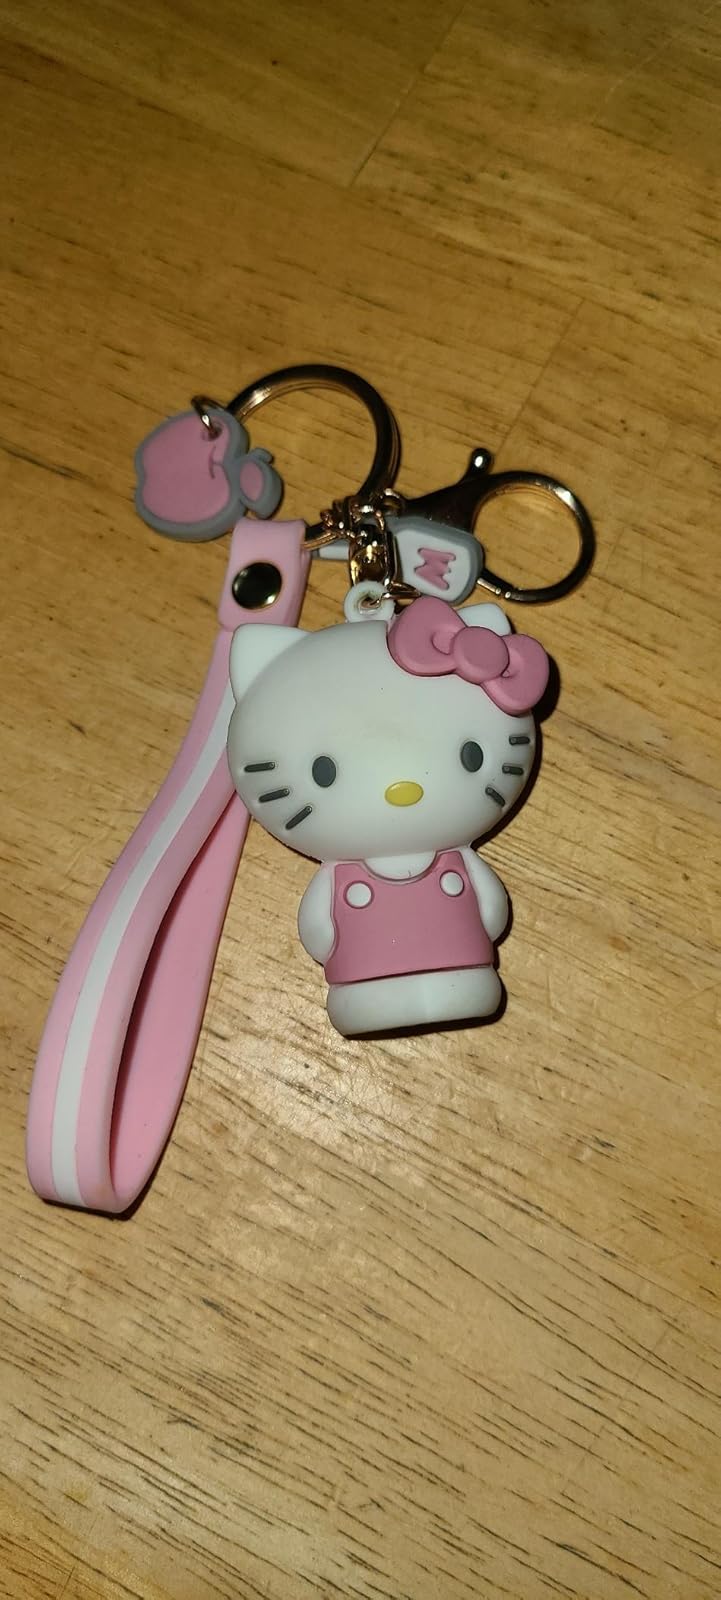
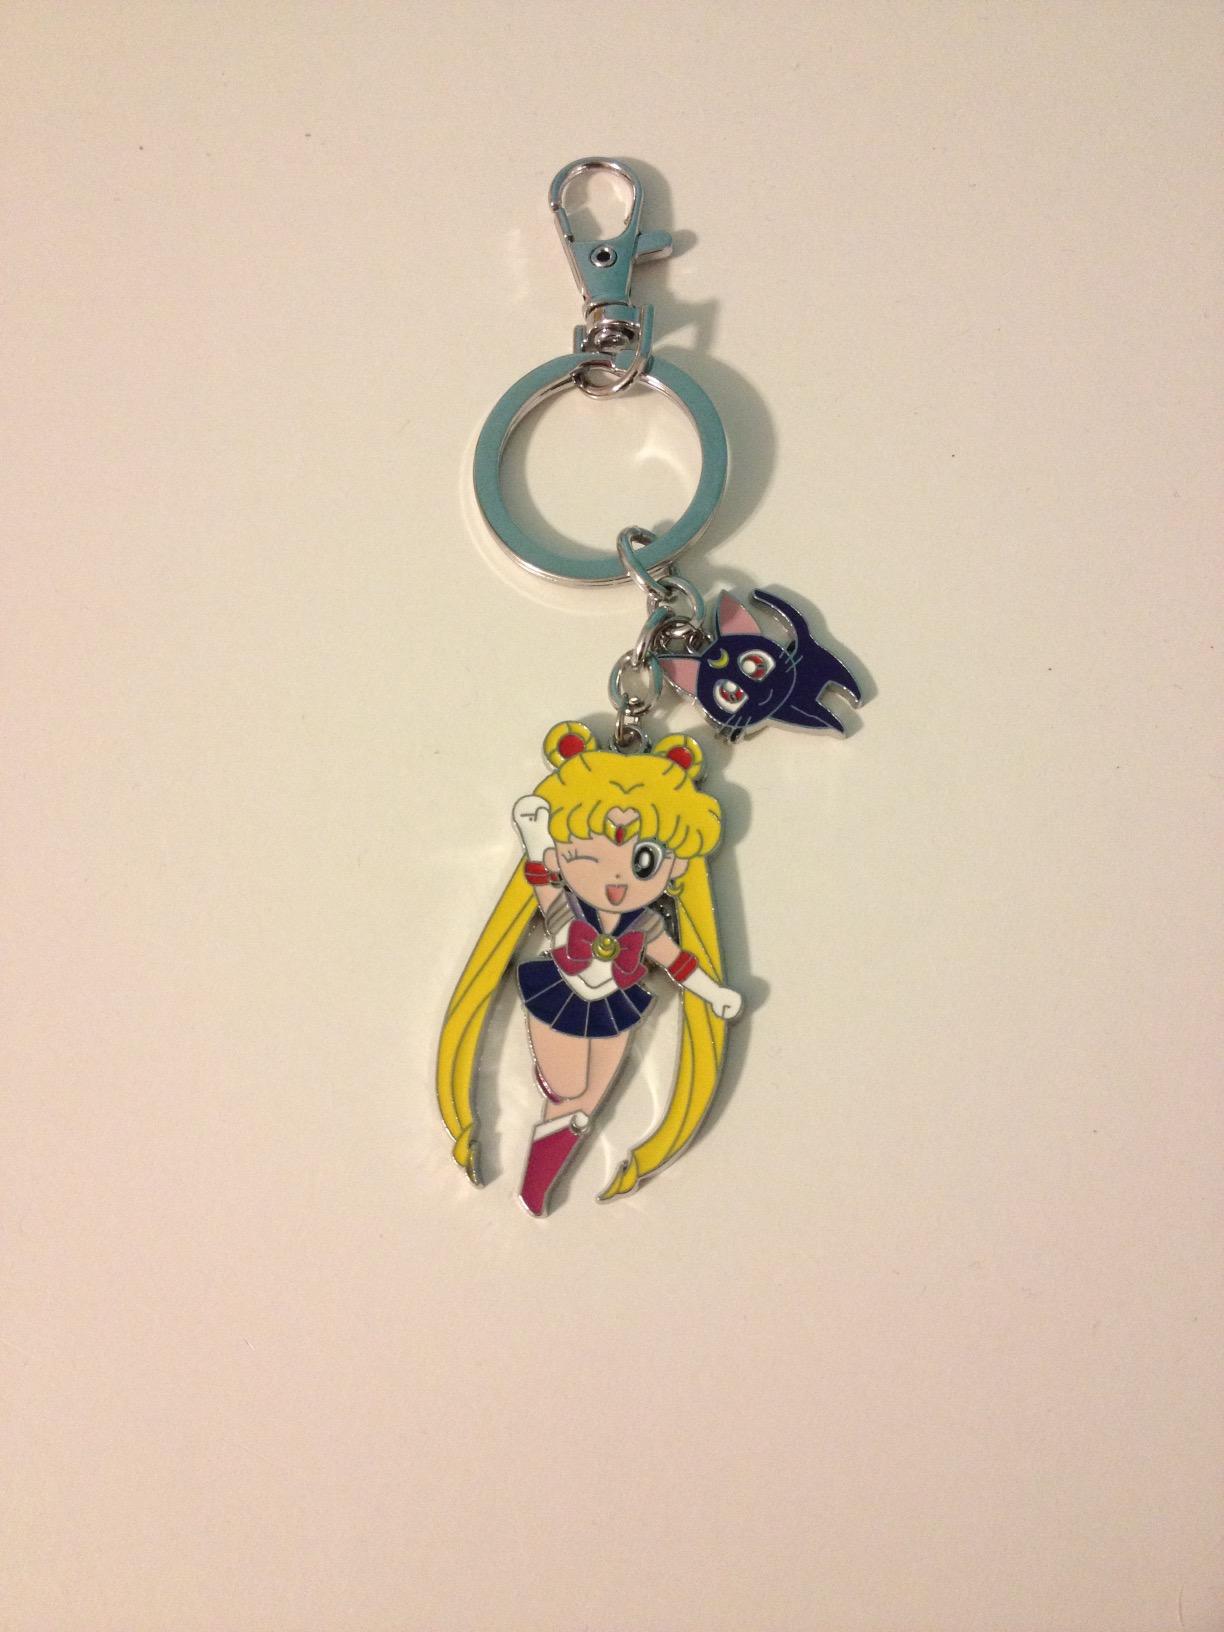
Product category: accessories_keychain
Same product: no